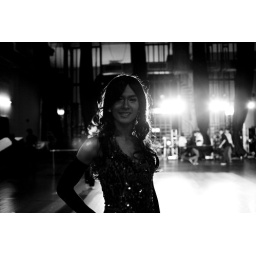
&lt;i&gt;A very well-known male dance teacher playing a girl in the show.&lt;/i&gt;